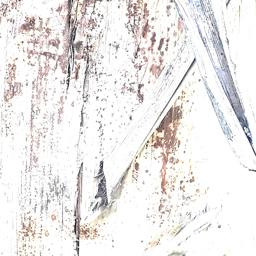
Label: PSEUDOSTEM WEEVIL